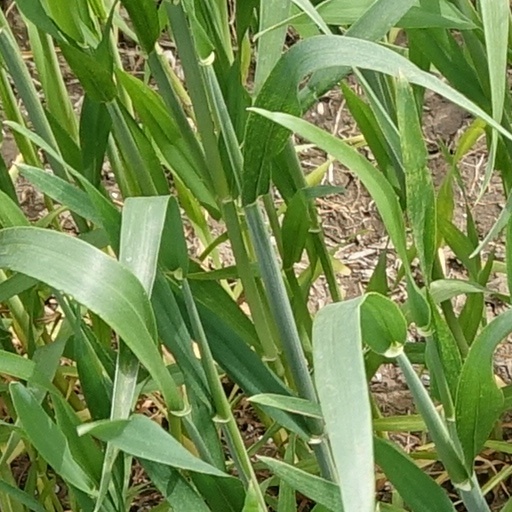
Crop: wheat